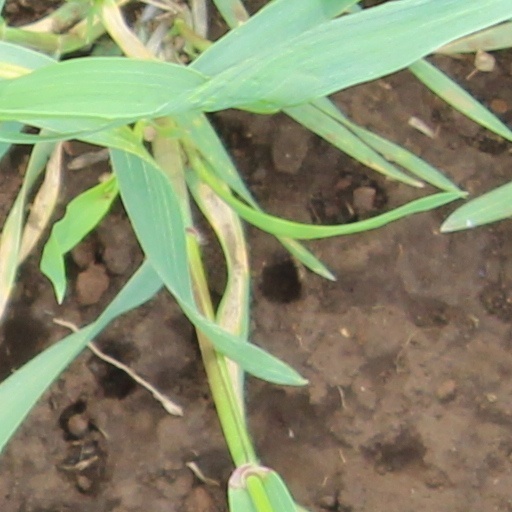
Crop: wheat